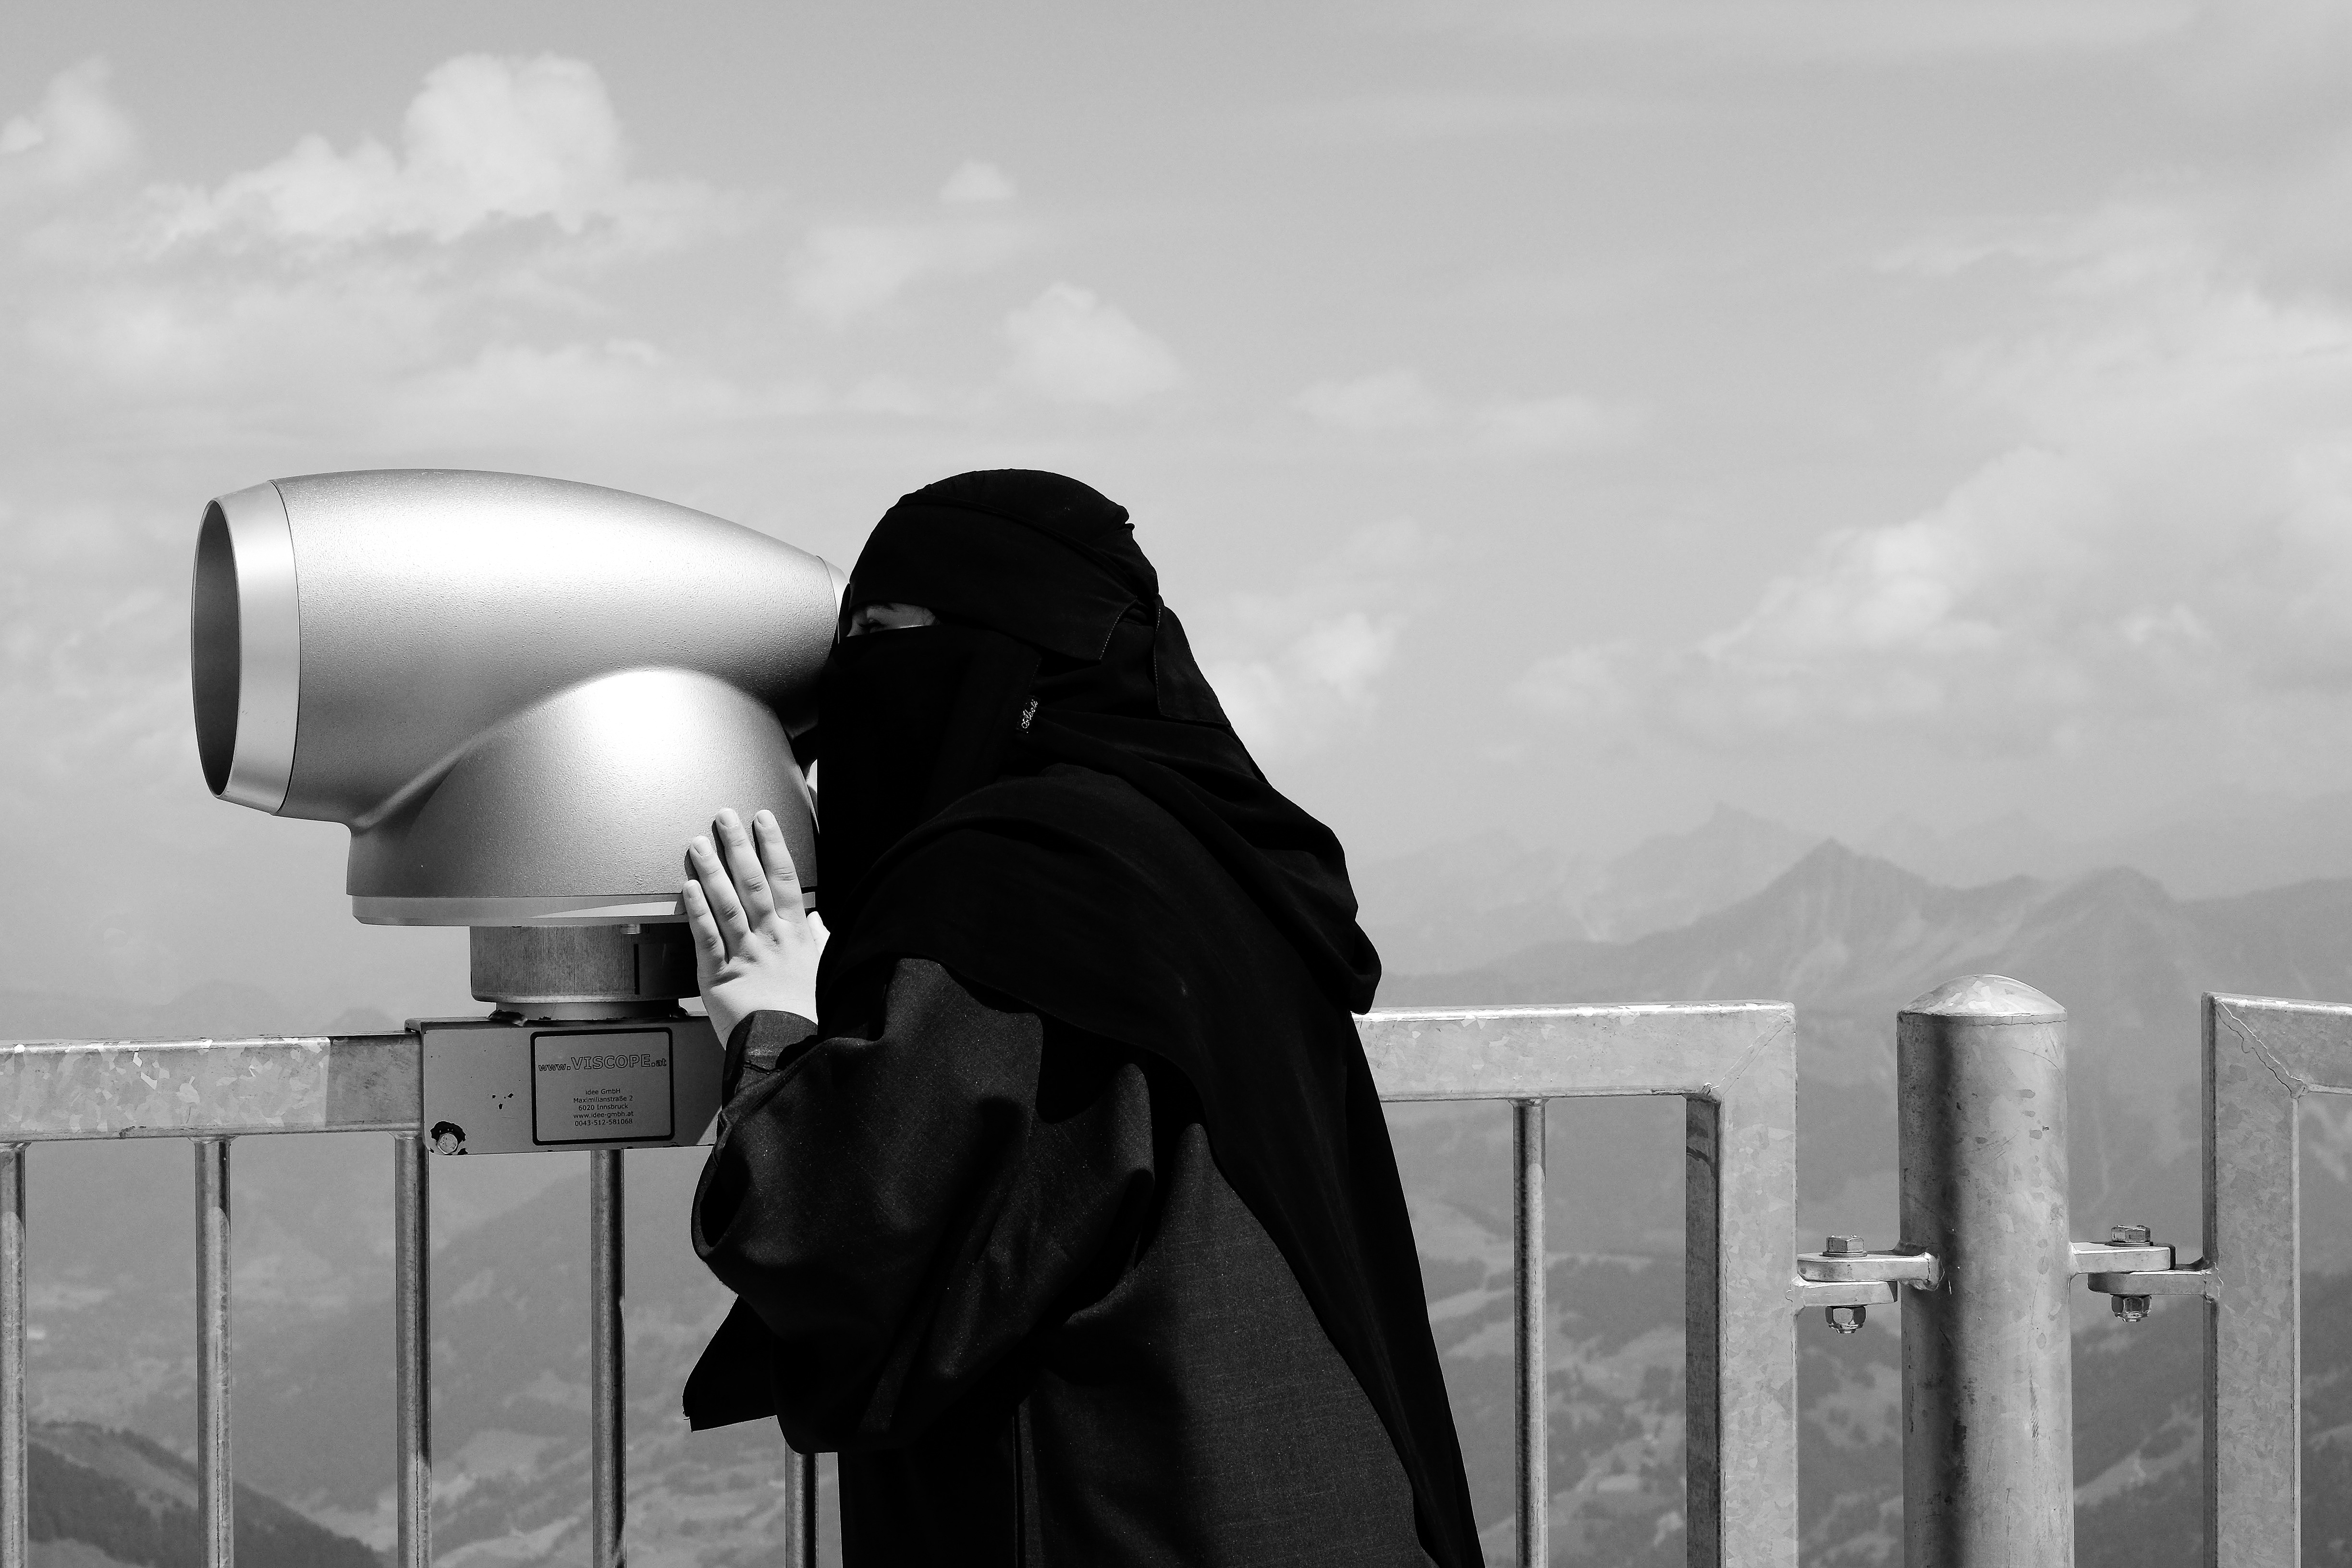
light, black and white, white, darkness, street light, black, monochrome, lighting, photograph, monochrome photography